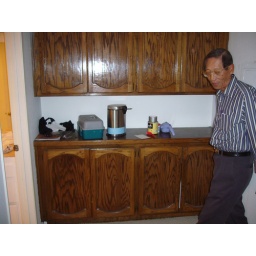
2nd floor cabinet in front of 3/4 bath